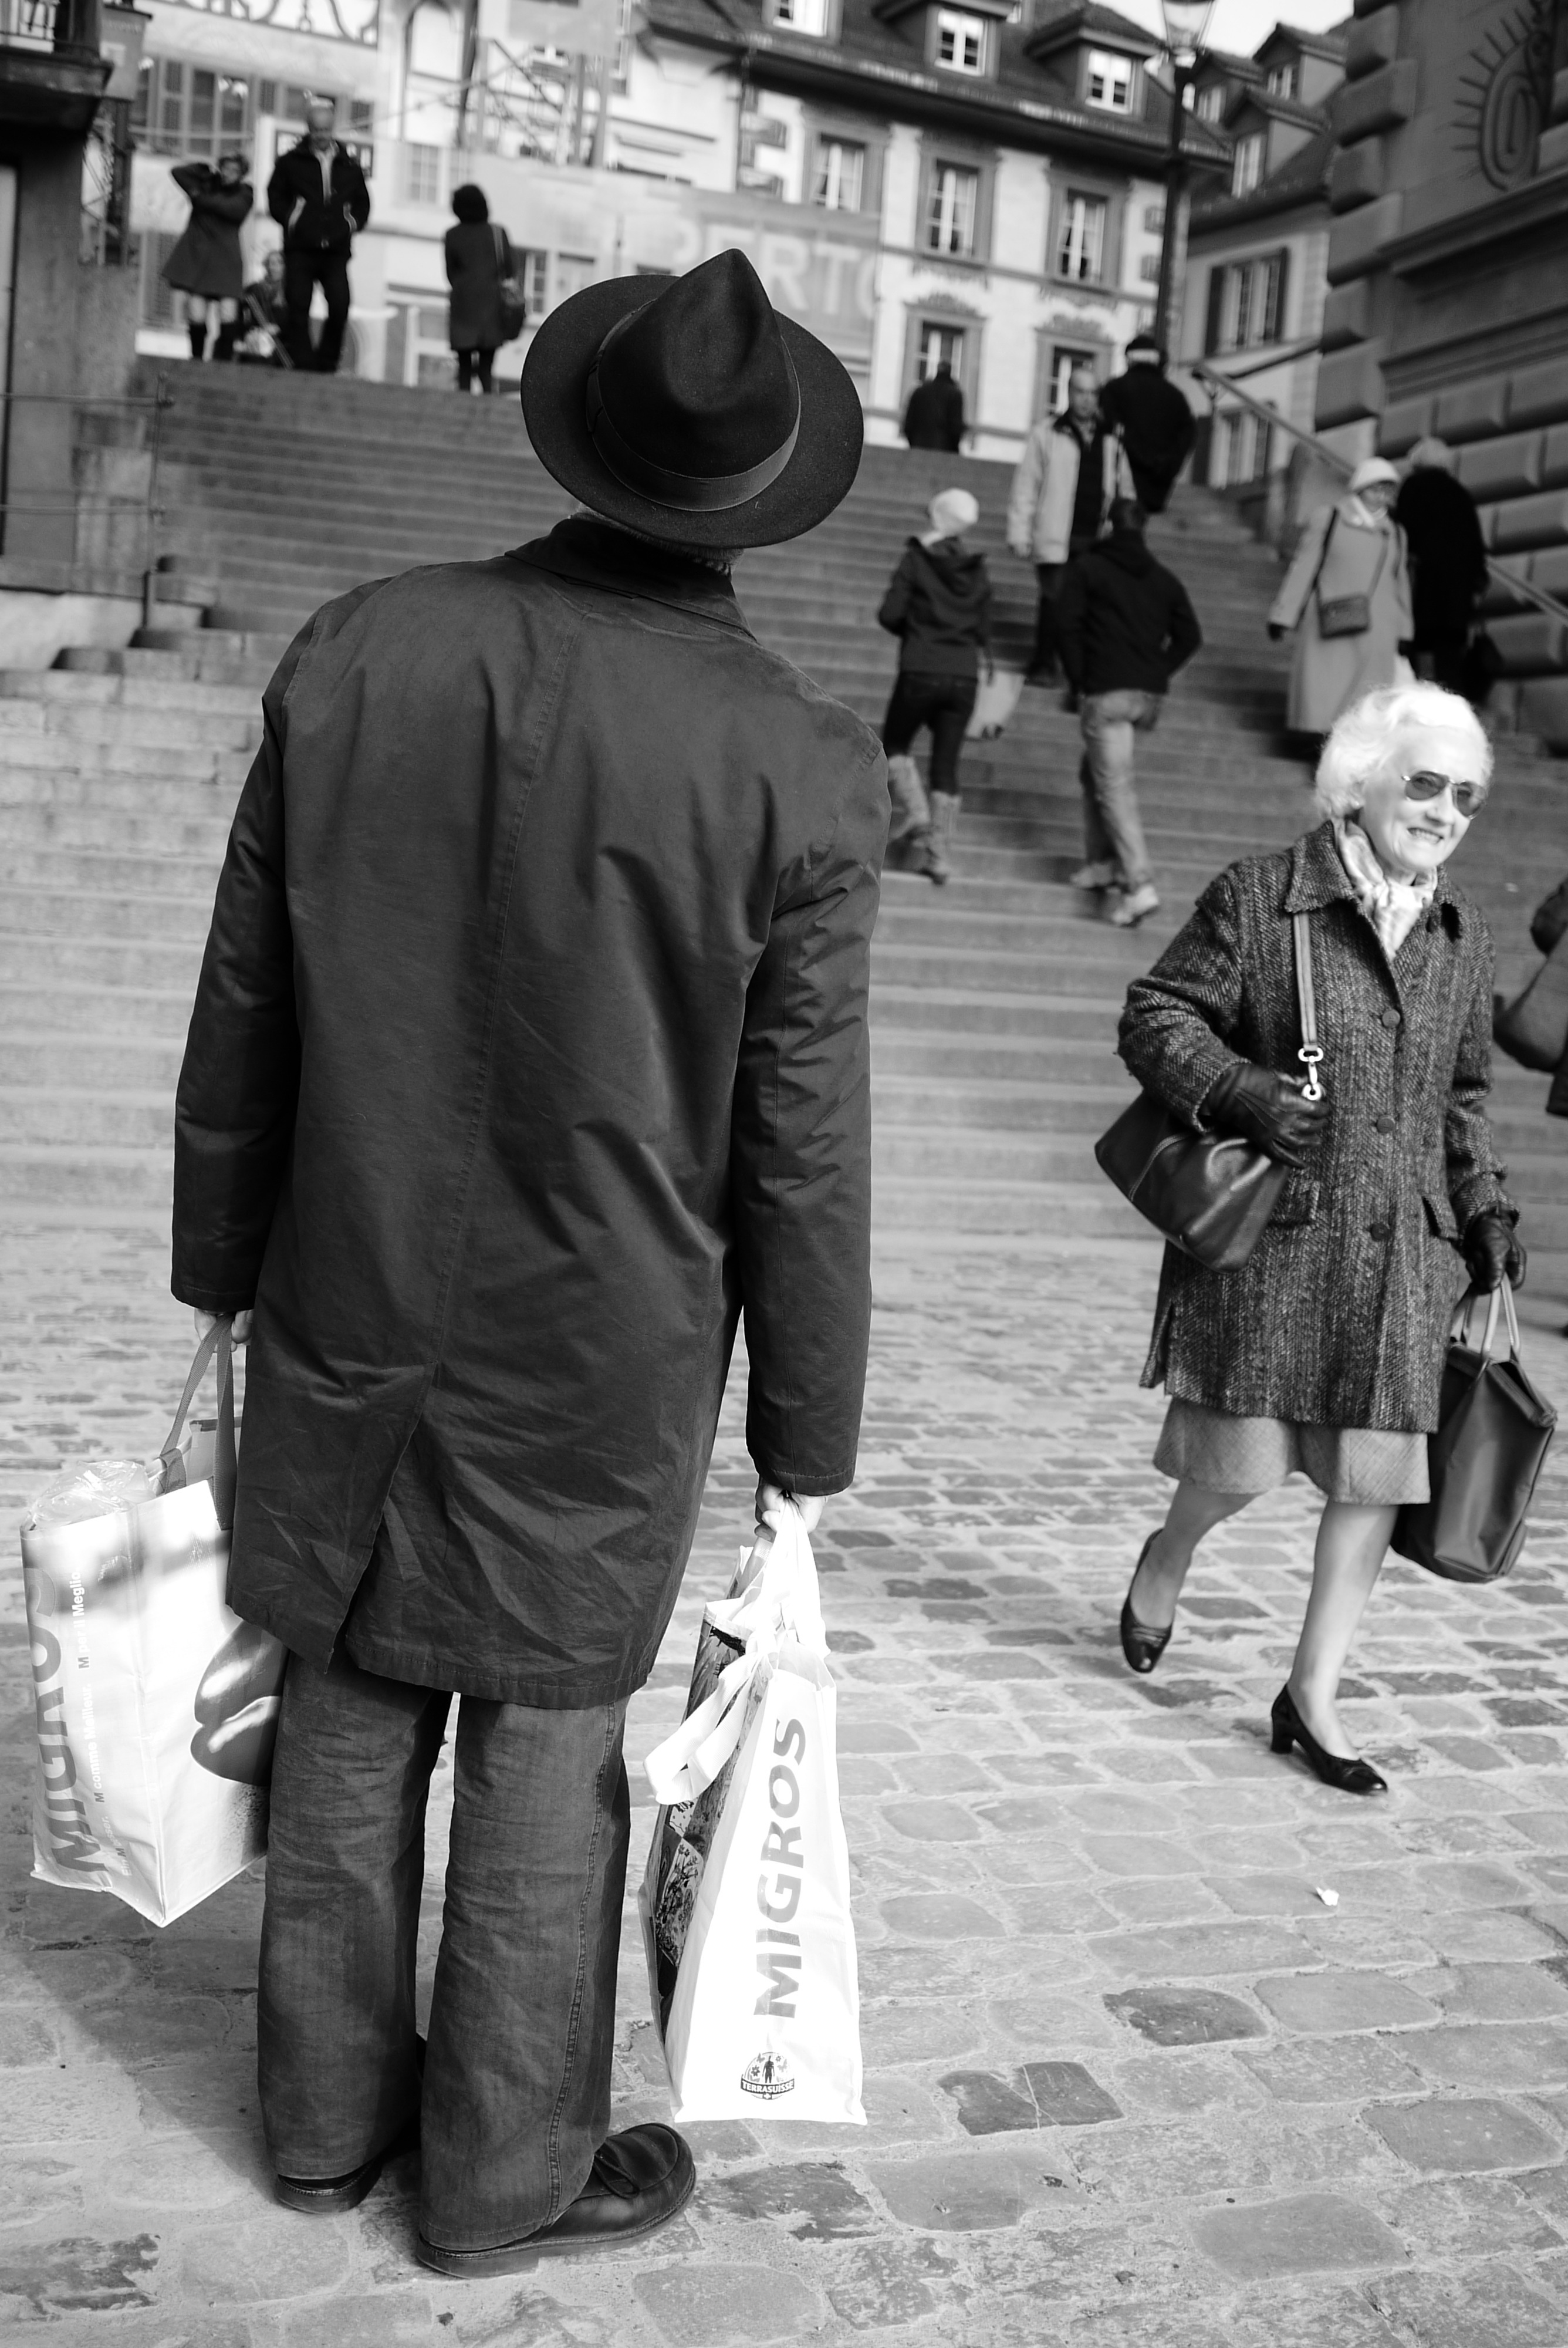
man, pedestrian, person, black and white, people, road, white, street, photography, crowd, ebook, male, training, black, monochrome, streetphotography, flickr, thomas, video, infrastructure, olympus, photograph, snapshot, omd, fuji, leica, monochrom, leuthard, hcb, thomasleuthard, streettogs, monochrome photography